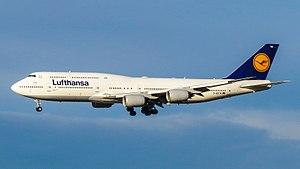
Le Boeing 747-8 est un avion de ligne à réaction gros-porteur développé par Boeing Commercial Airplanes. Officiellement annoncé en 2005, le 747-8 est la quatrième génération de versions du Boeing 747, avec un fuselage allongé, une voilure redessinée et des performances supérieures à celles du 747-400. Le 747-8 est la plus grande version du 747, le plus grand avion commercial construit aux États-Unis et le plus long avion à passagers du monde.
Le Boeing 747 est un avion de ligne à réaction américain à fuselage large construit depuis 1969 par Boeing, souvent désigné par son surnom, Jumbo Jet ou Reine des Ciels. Sa « bosse » caractéristique à l'avant du fuselage fait du 747 un appareil particulièrement reconnaissable. Le 747 est également le premier avion de ligne à fuselage large. Construit aux États-Unis par le groupe Boeing Commercial Airplanes, le 747 dans sa première version a une capacité deux fois et demi supérieure à celle du Boeing 707 qui est l'un des grands avions commerciaux des années 1960. Effectuant son premier vol le 9 février 1969 et mis en service en janvier 1970, le 747 détient pendant 37 ans le record de la capacité de passagers, jusqu'à l'arrivée de l'Airbus A380.